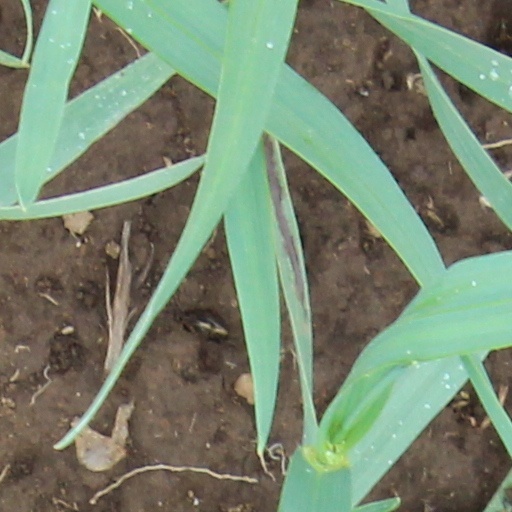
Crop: wheat